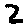
Label: 2